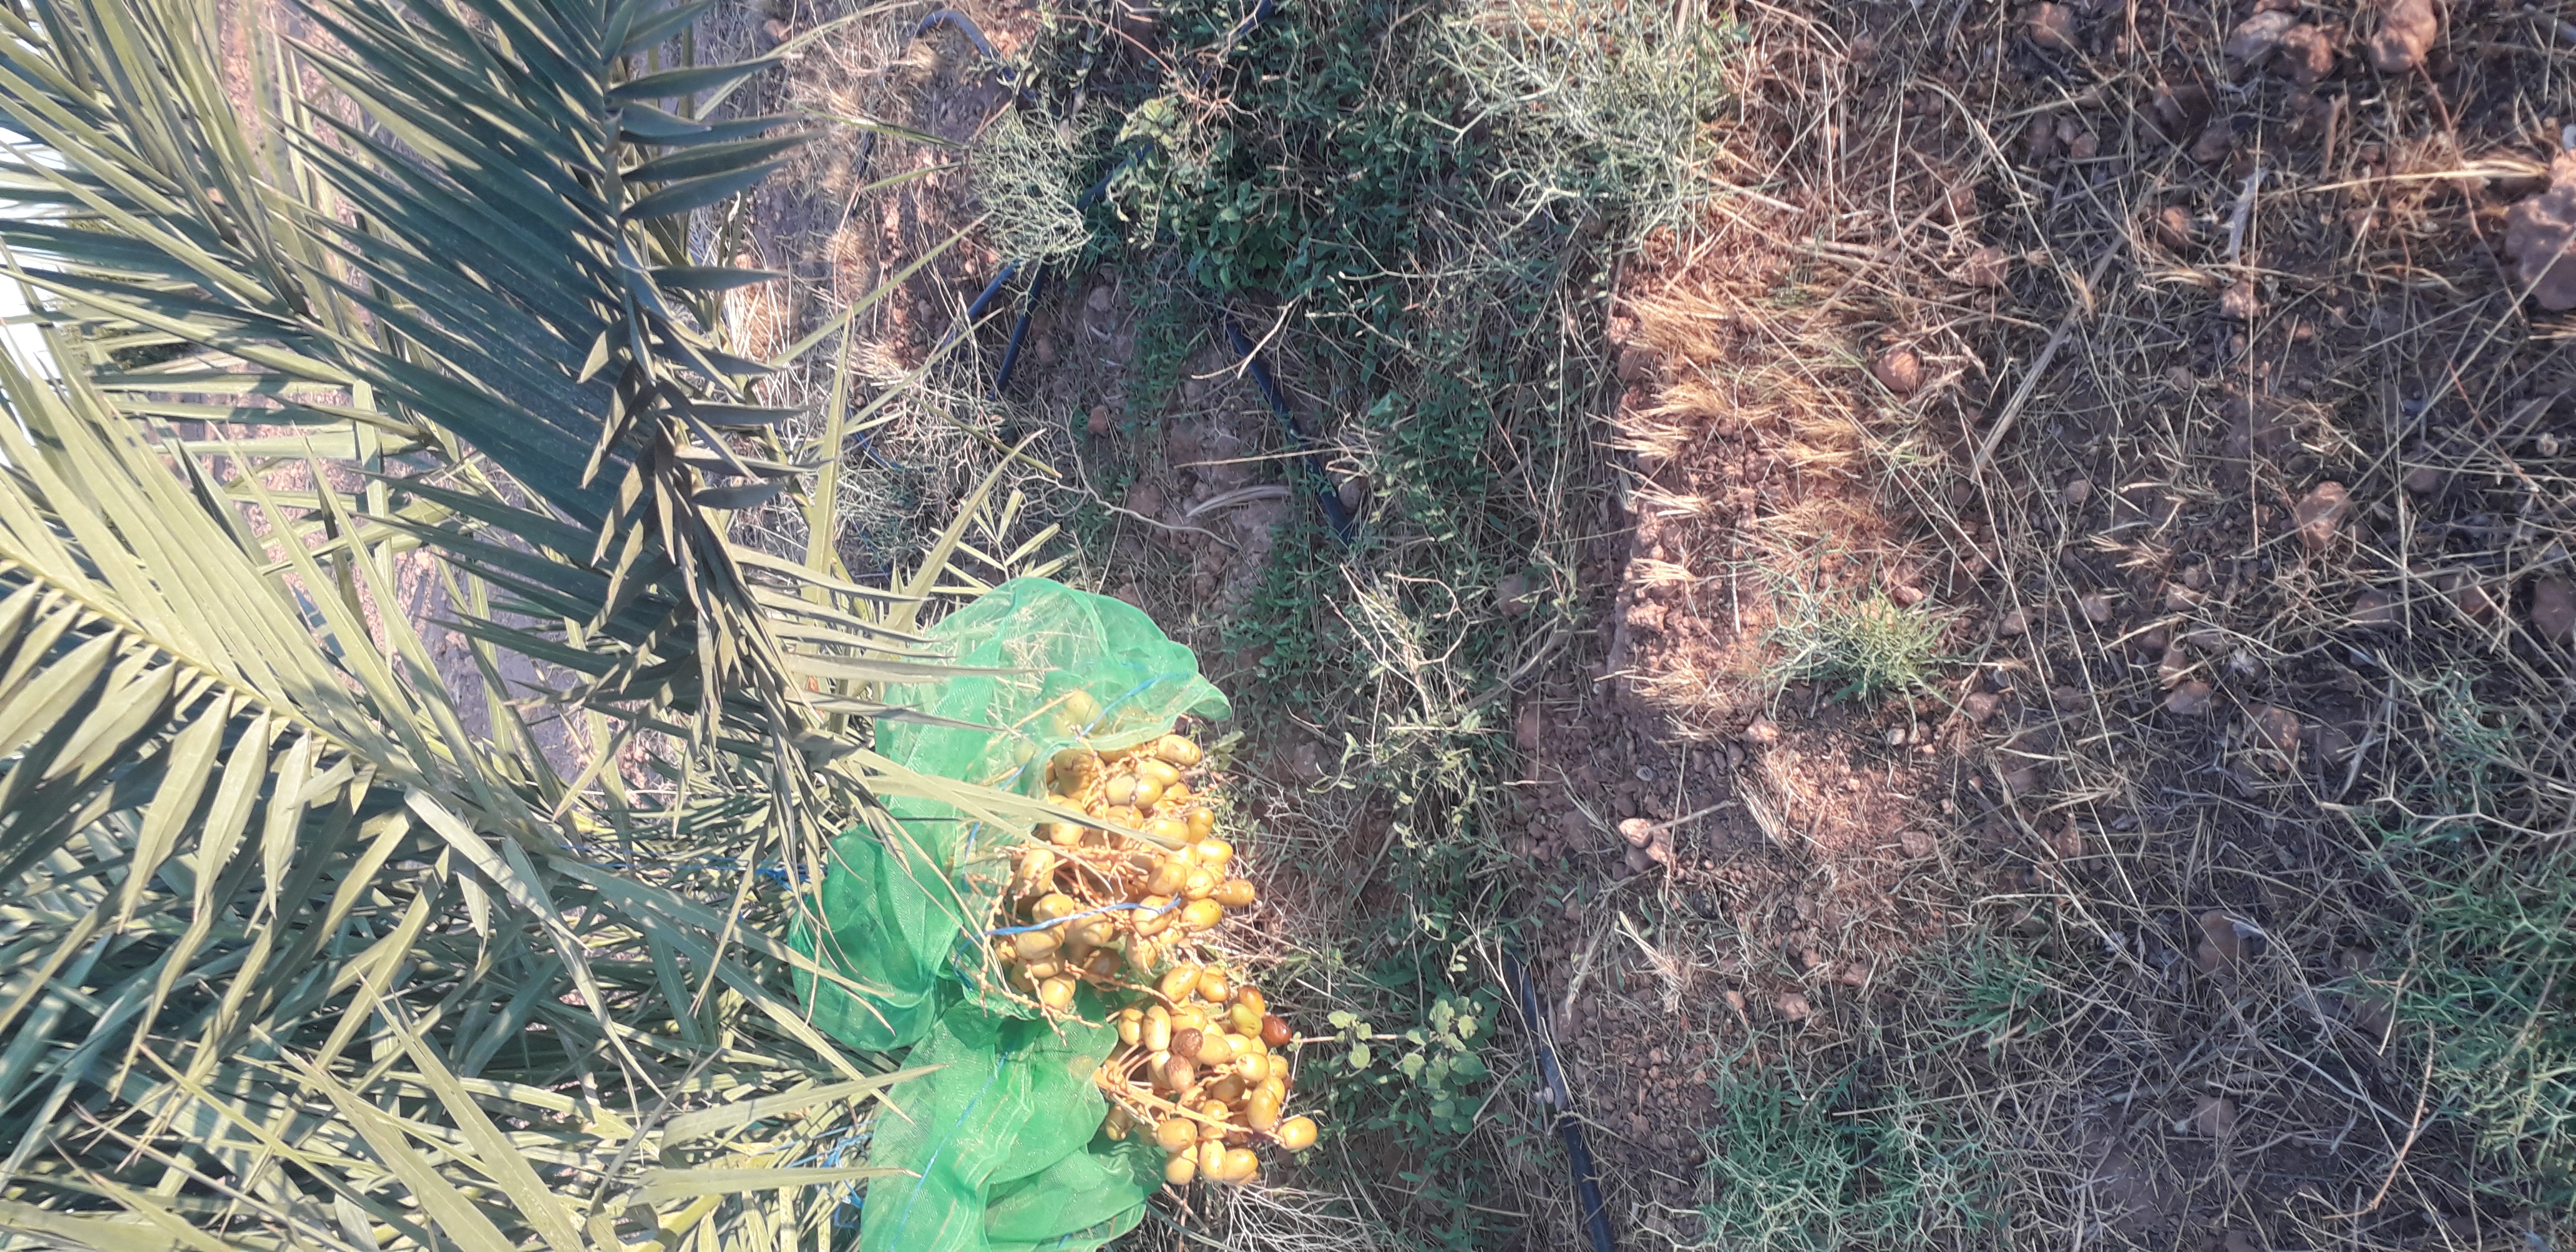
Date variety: Boufagous